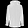
Label: Coat